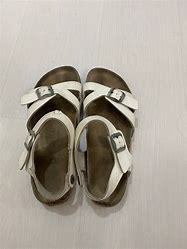
Brand: Birkenstock
Model: 100